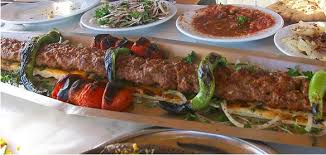
Yemek: kebap